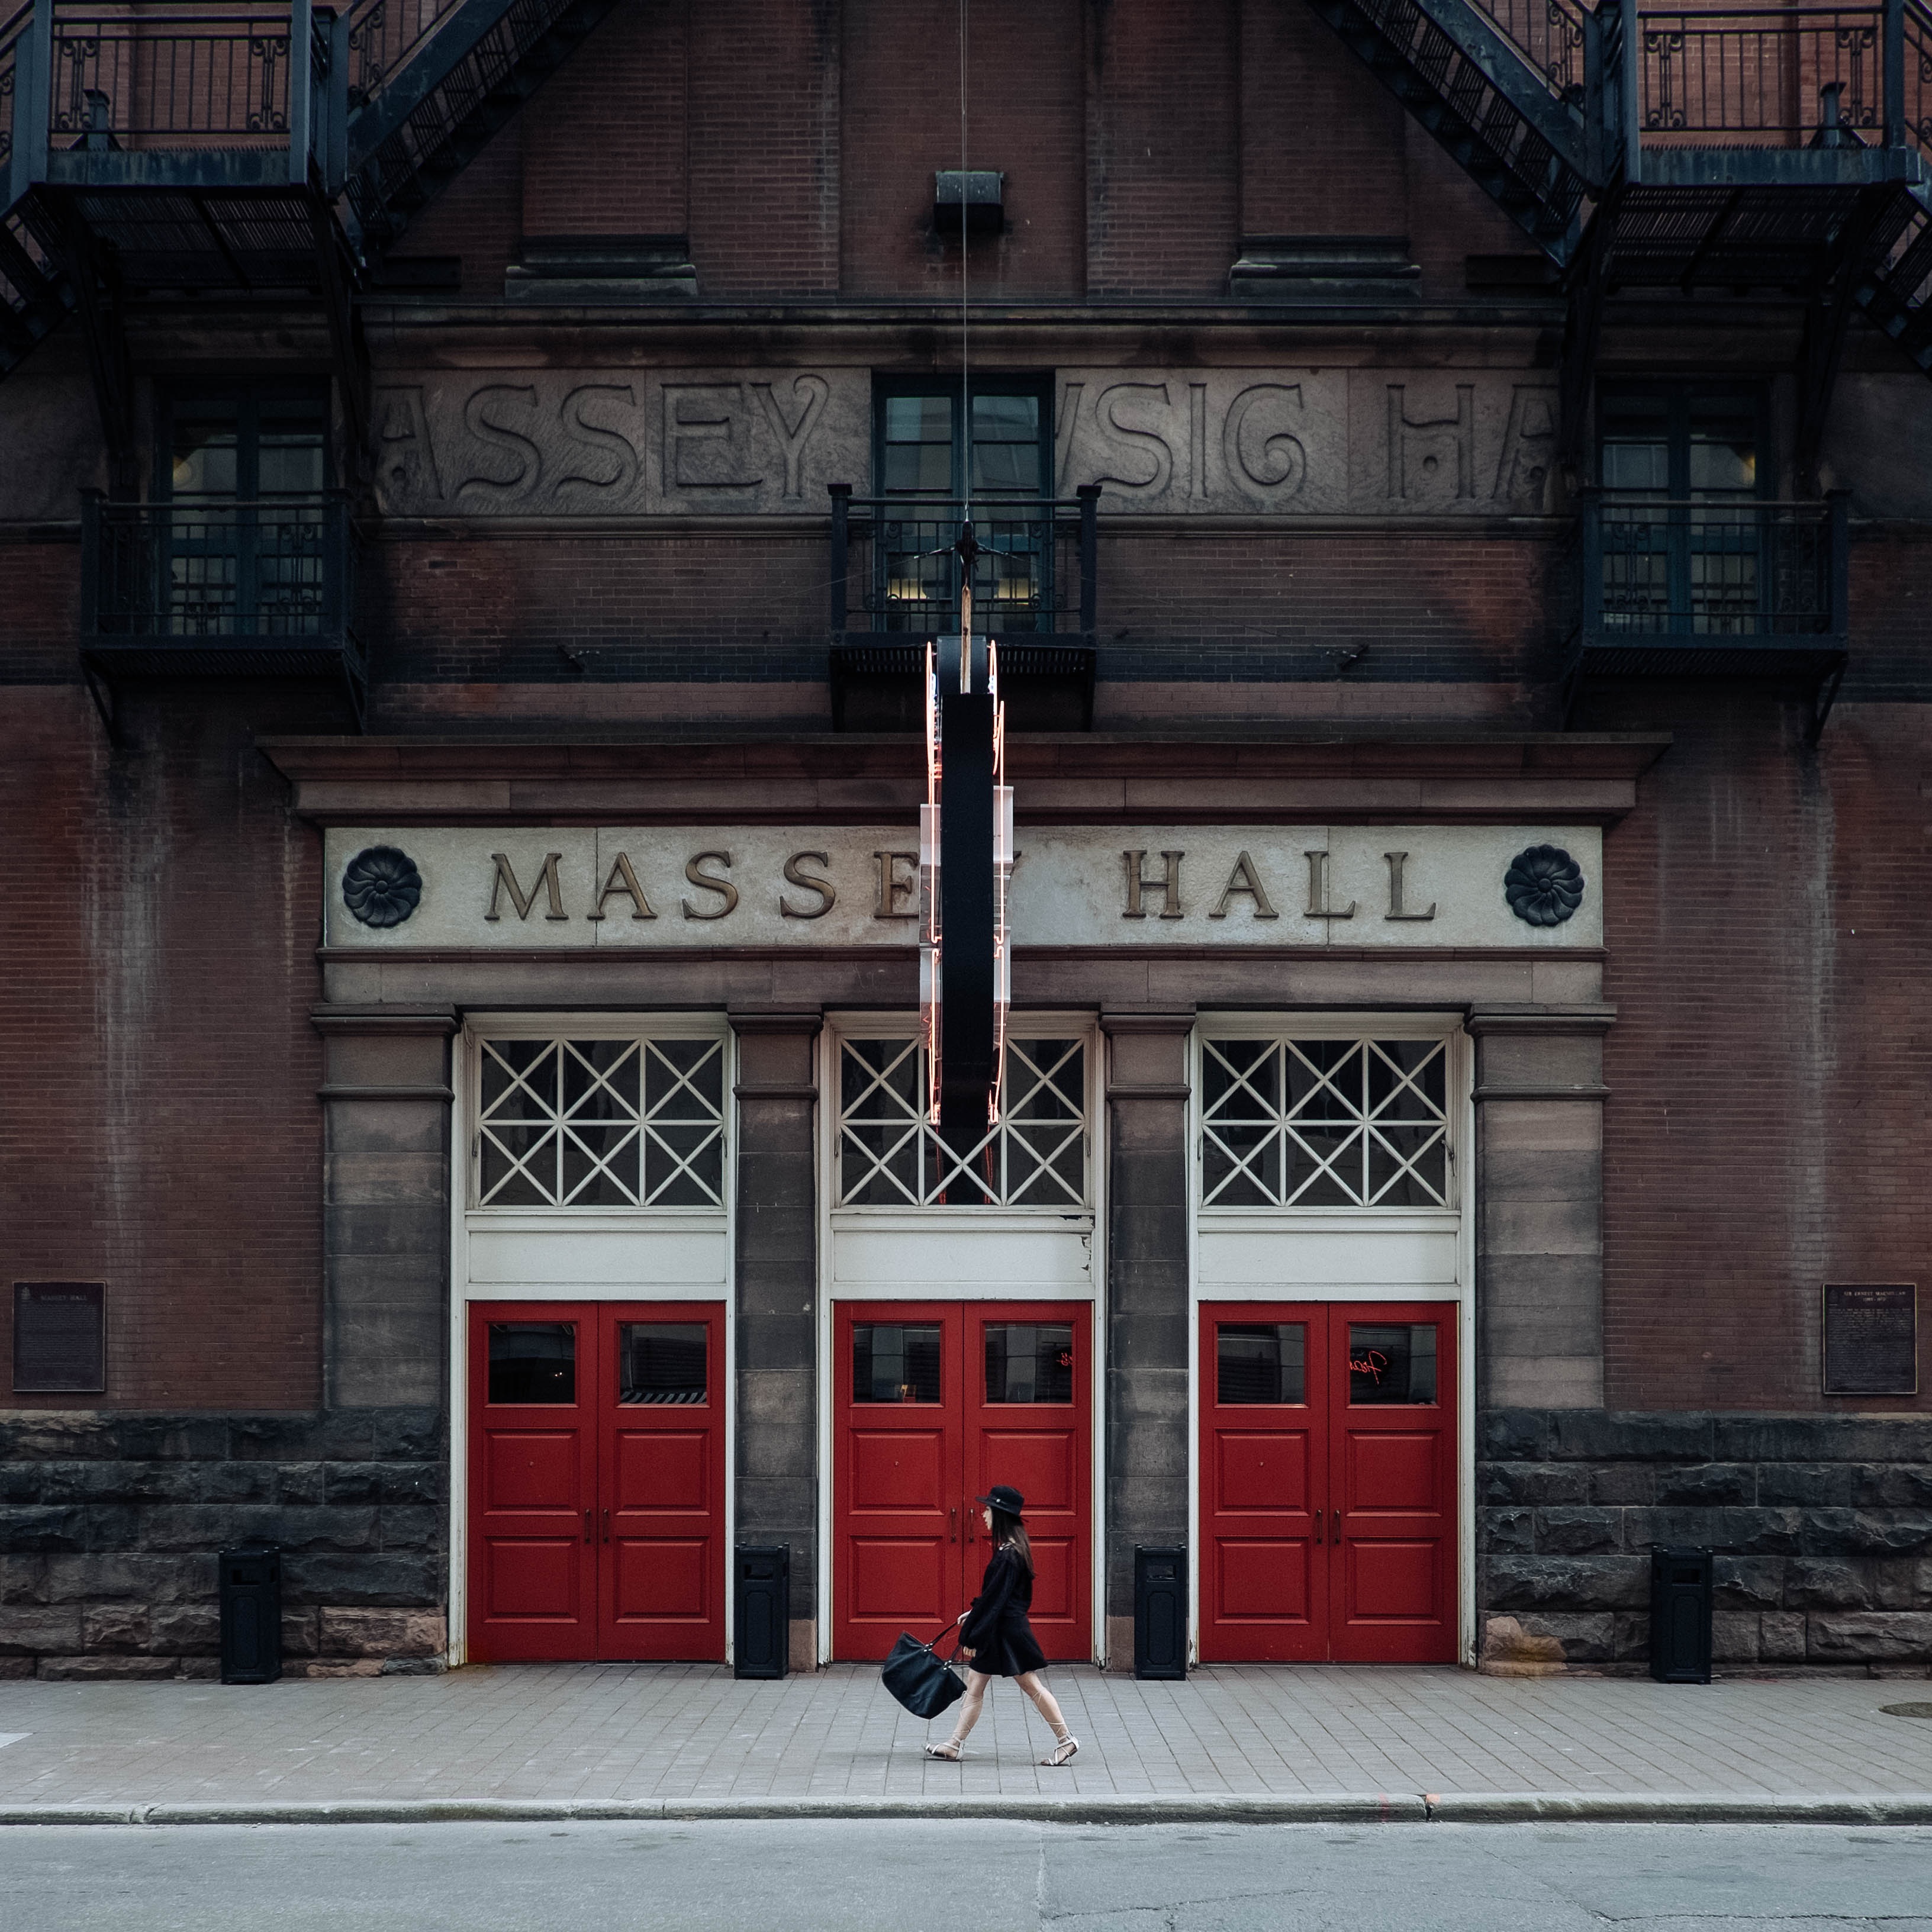
pedestrian, walking, person, architecture, structure, woman, road, street, house, town, building, old, city, downtown, female, construction, entrance, facade, exterior, door, doorway, concert hall, canada, infrastructure, doors, front, toronto, estate, entry, enter, urban area, massey hall